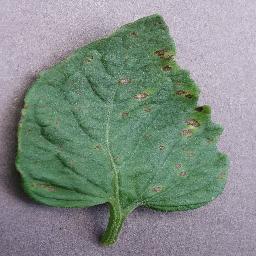
Label: Tomato___Septoria_leaf_spot